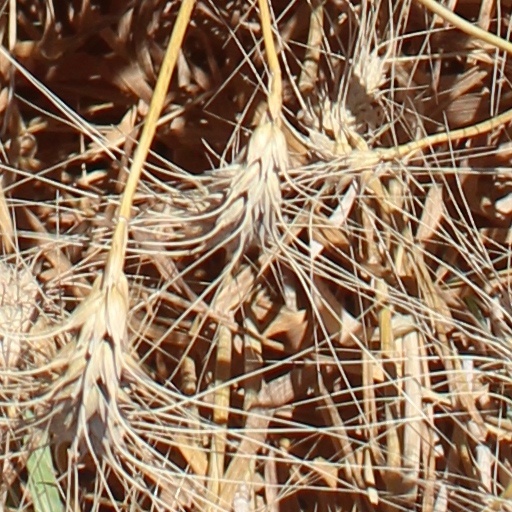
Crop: wheat